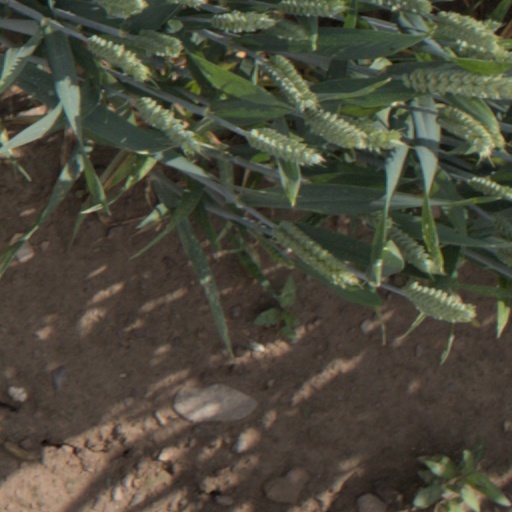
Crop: wheat